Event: Nepal Earthquake
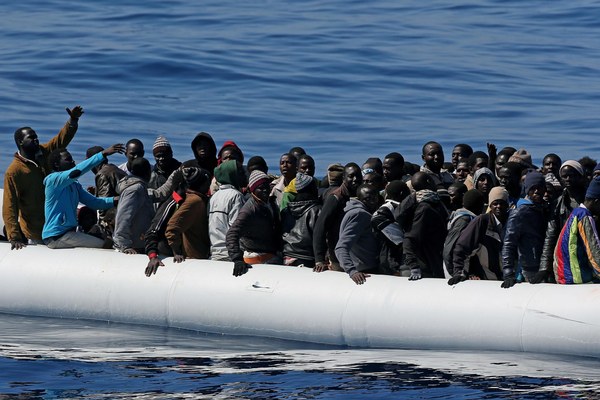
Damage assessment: no_damage